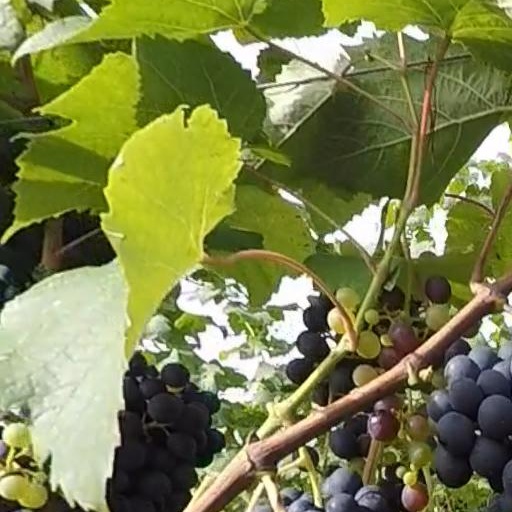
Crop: grape